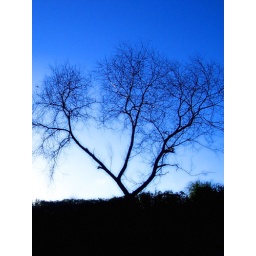
Tree under the blue sky